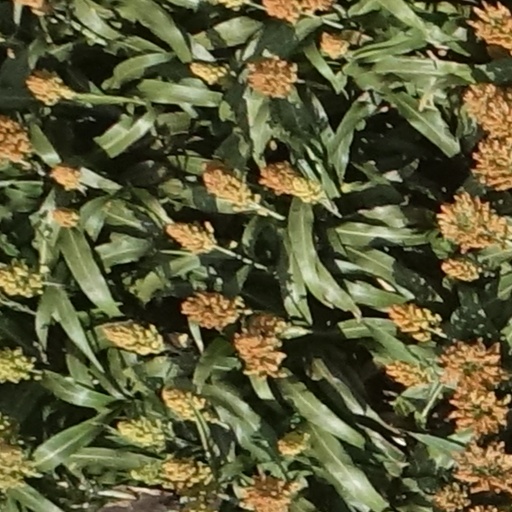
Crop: sorghum